North African Sephardim

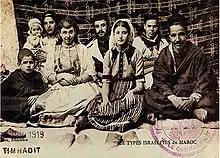
A Sephardi Jews from Morocco, circa 1919.

By the end of the Reconquista in 1492, 100,000 Jews converted and 175,000 left in exile, as they were forced to either leave or convert under the Spanish Inquisition. The expulsions from Spain and Portugal were echoed in Sicily and many Italian states during the sixteenth century. Sicily's Jews suffered expulsion in the summer and autumn of 1492. Naples, in turn, expelled its Jews in 1497.